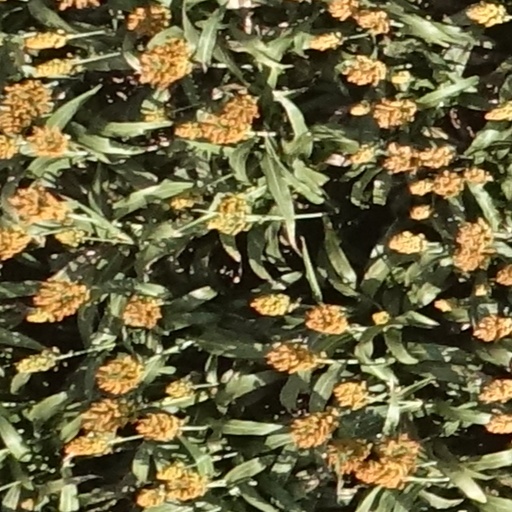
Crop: sorghum